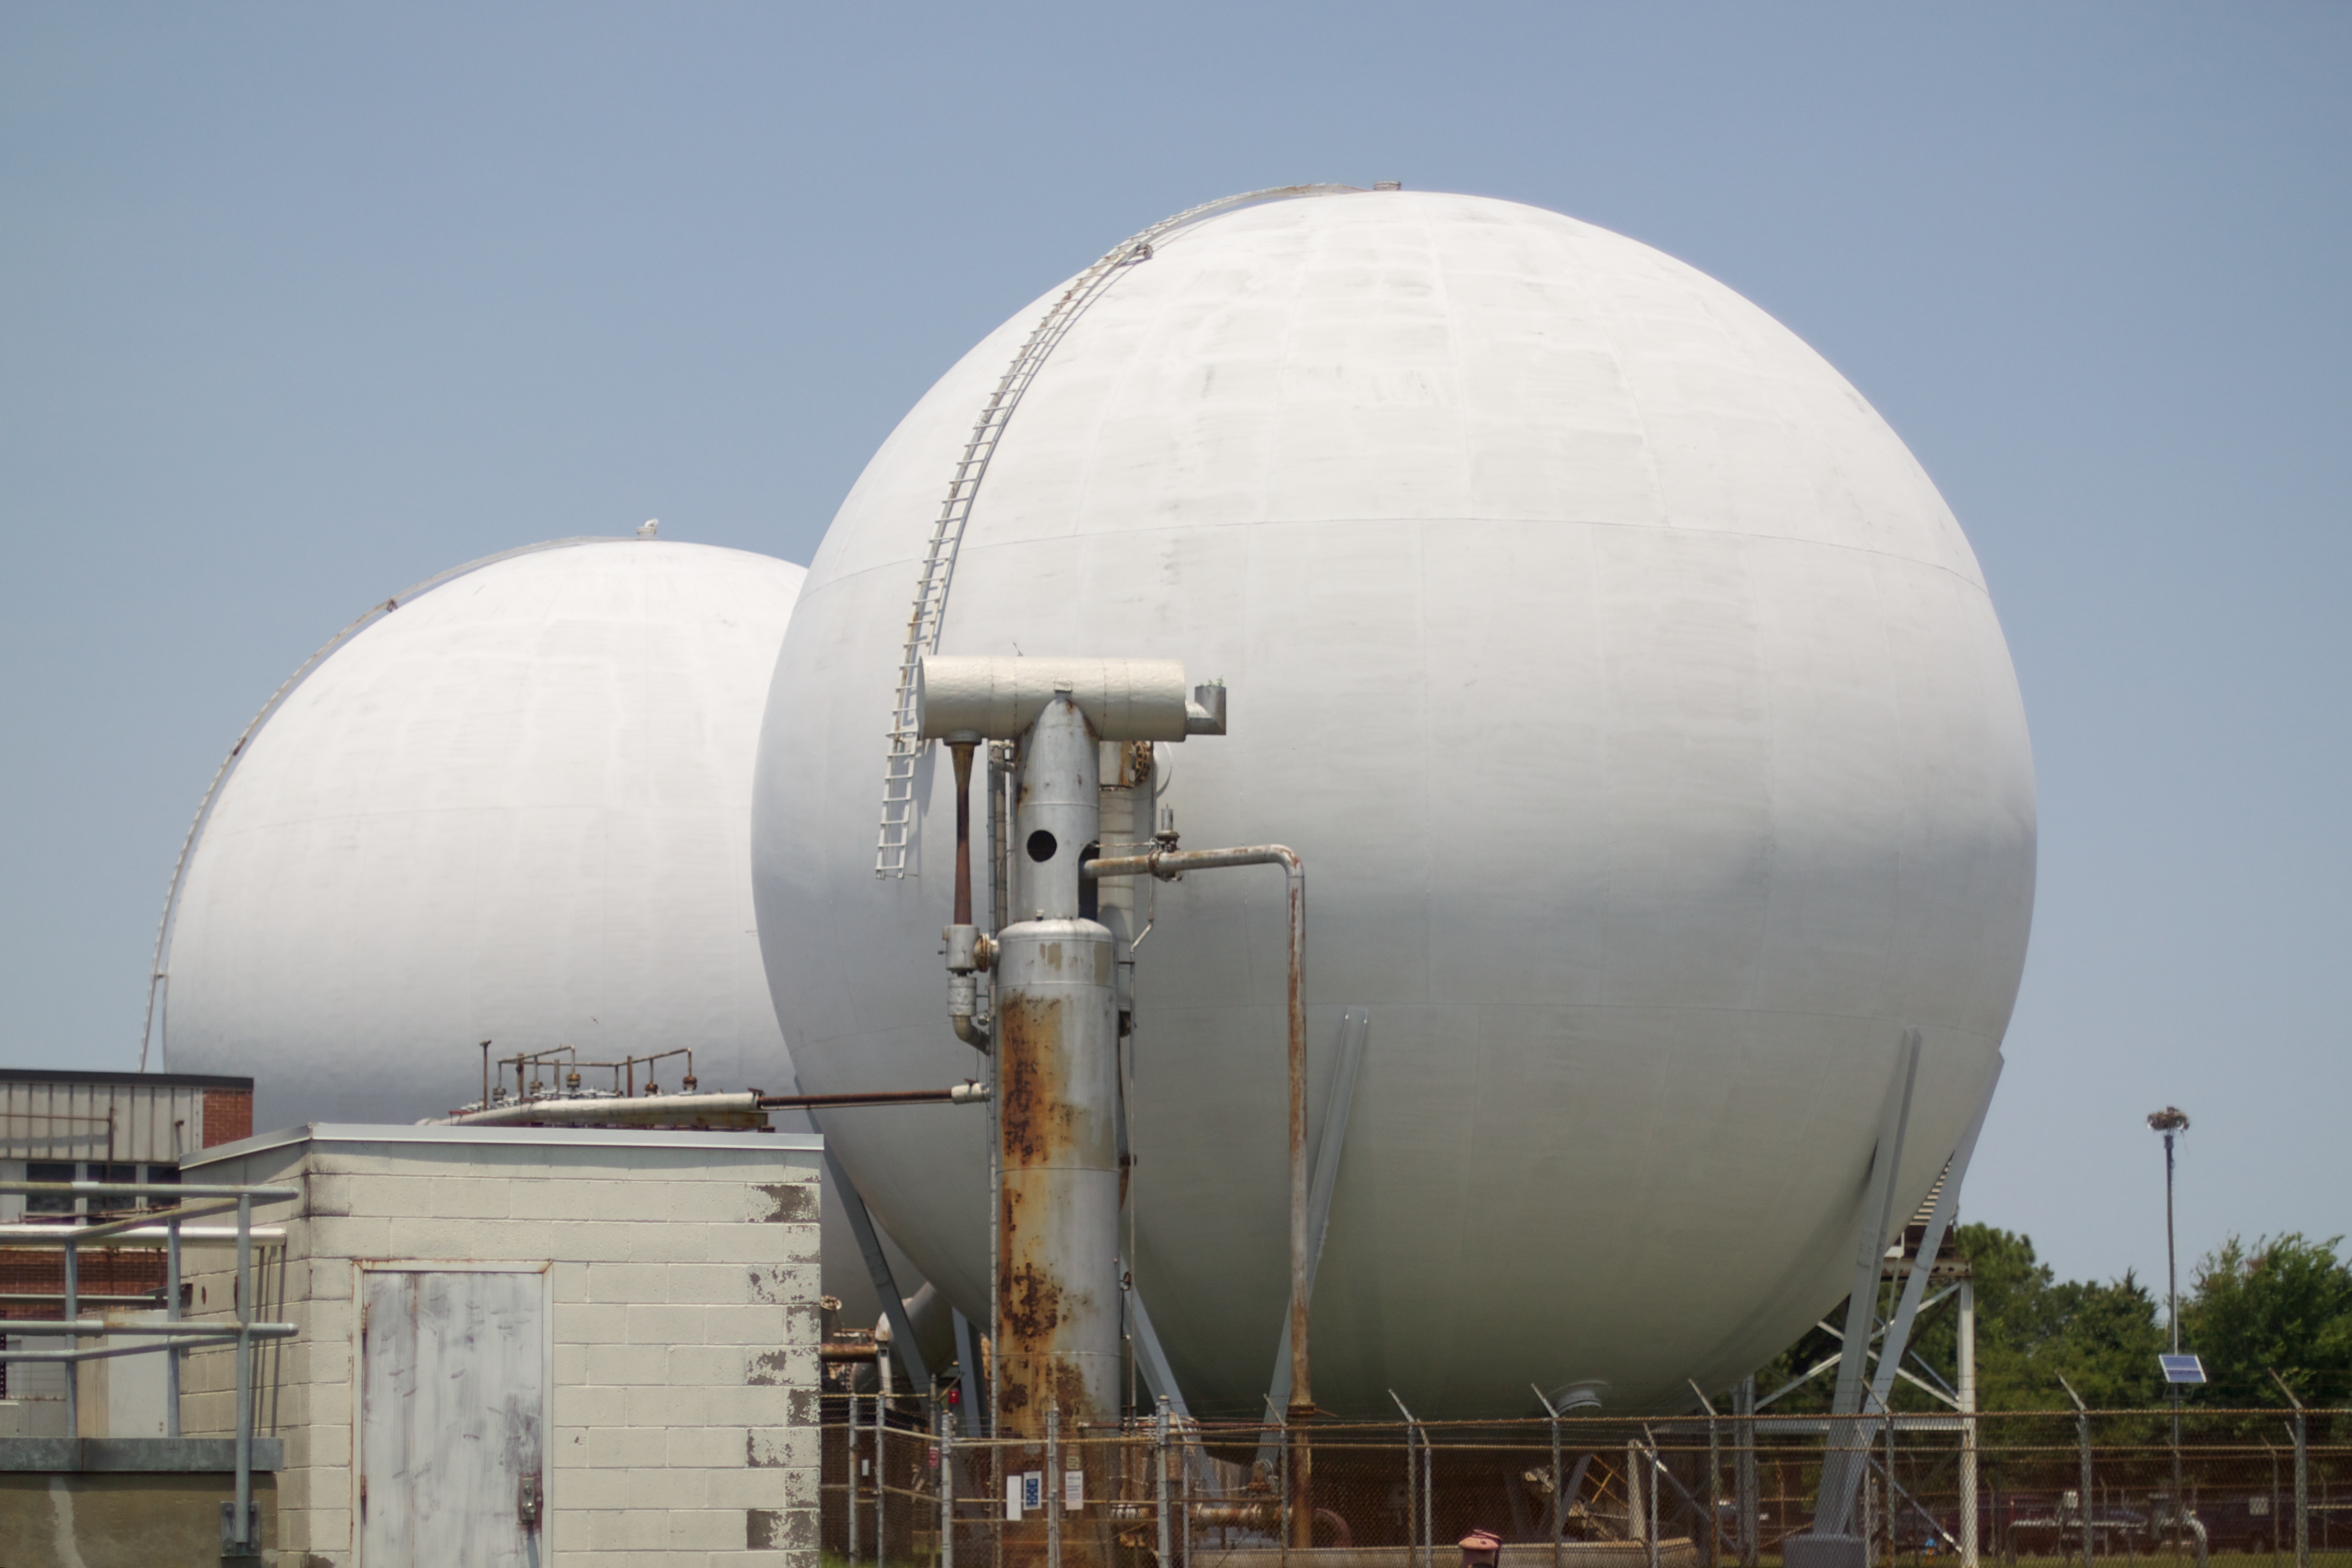
technology, industry, nasa, observatory, energy, dome, langley, radio telescope, nuclear power plant, power station, man made object, atmosphere of earth, storage tank, electronics accessory